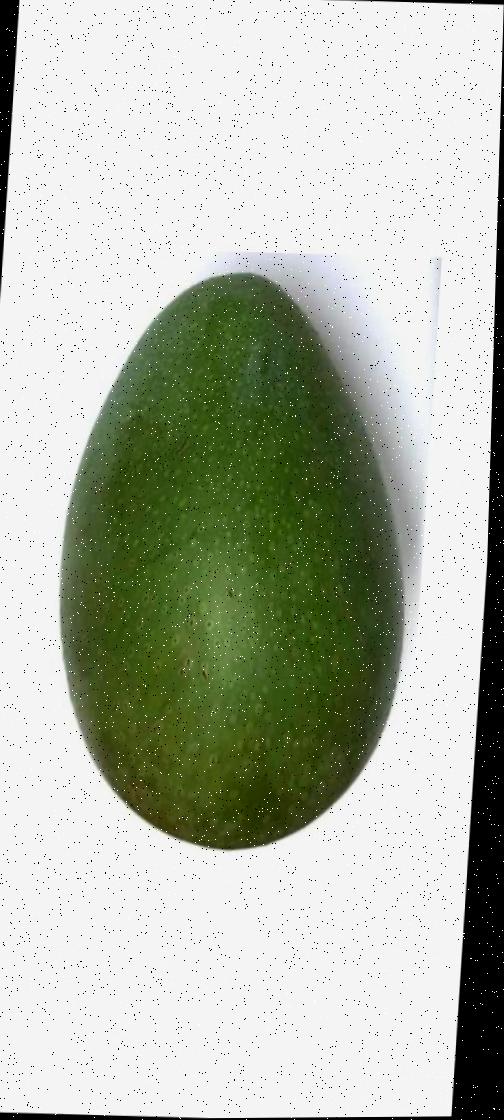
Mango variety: Ashshina Zhinuk